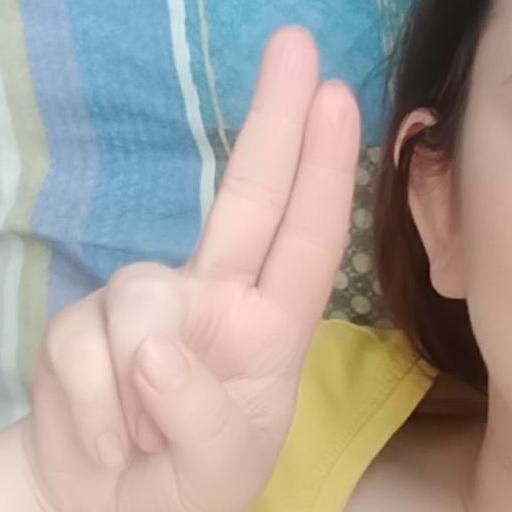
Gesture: two_up